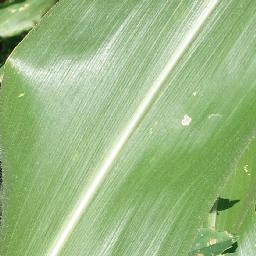
Label: Corn___healthy